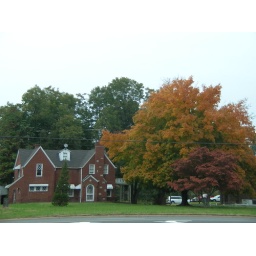
Such a cute house in SC